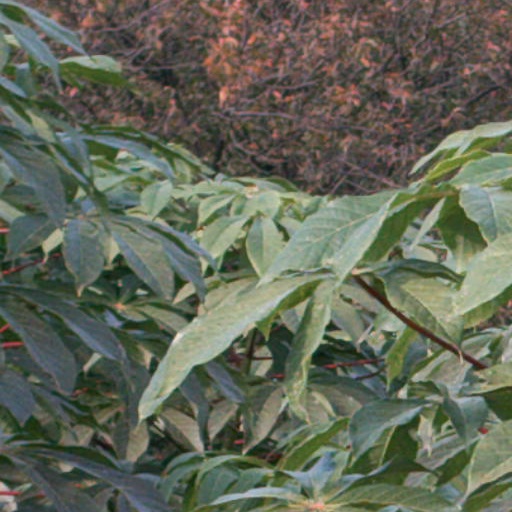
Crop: cassava